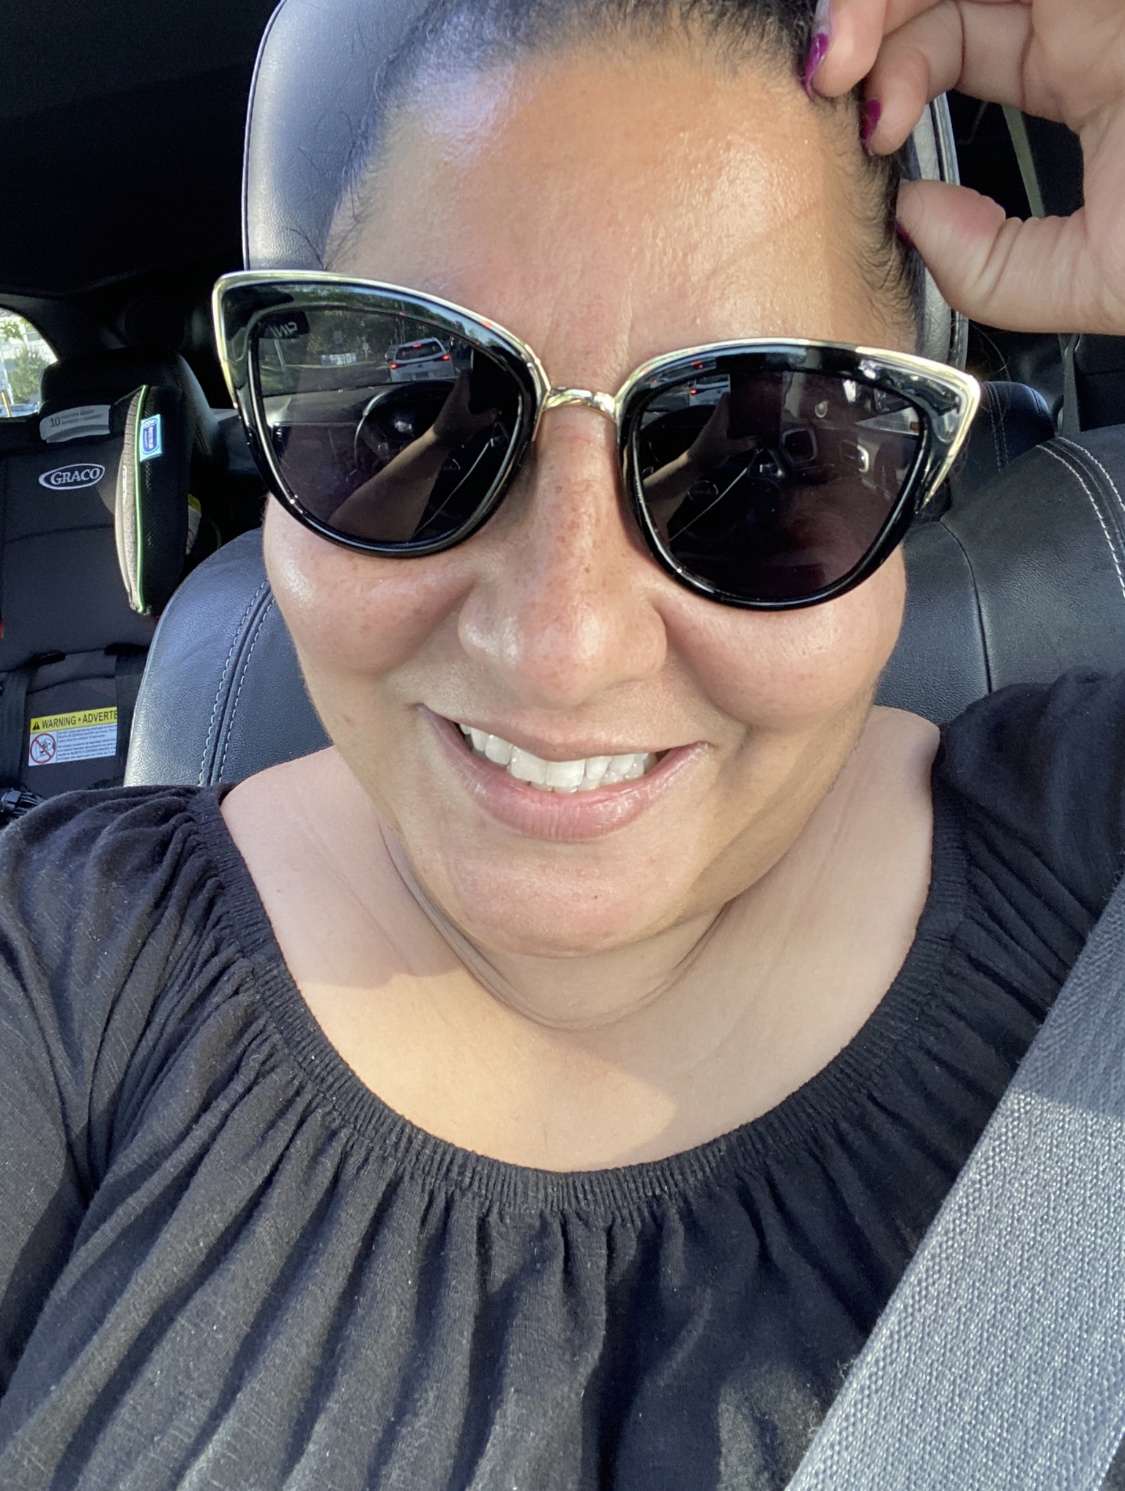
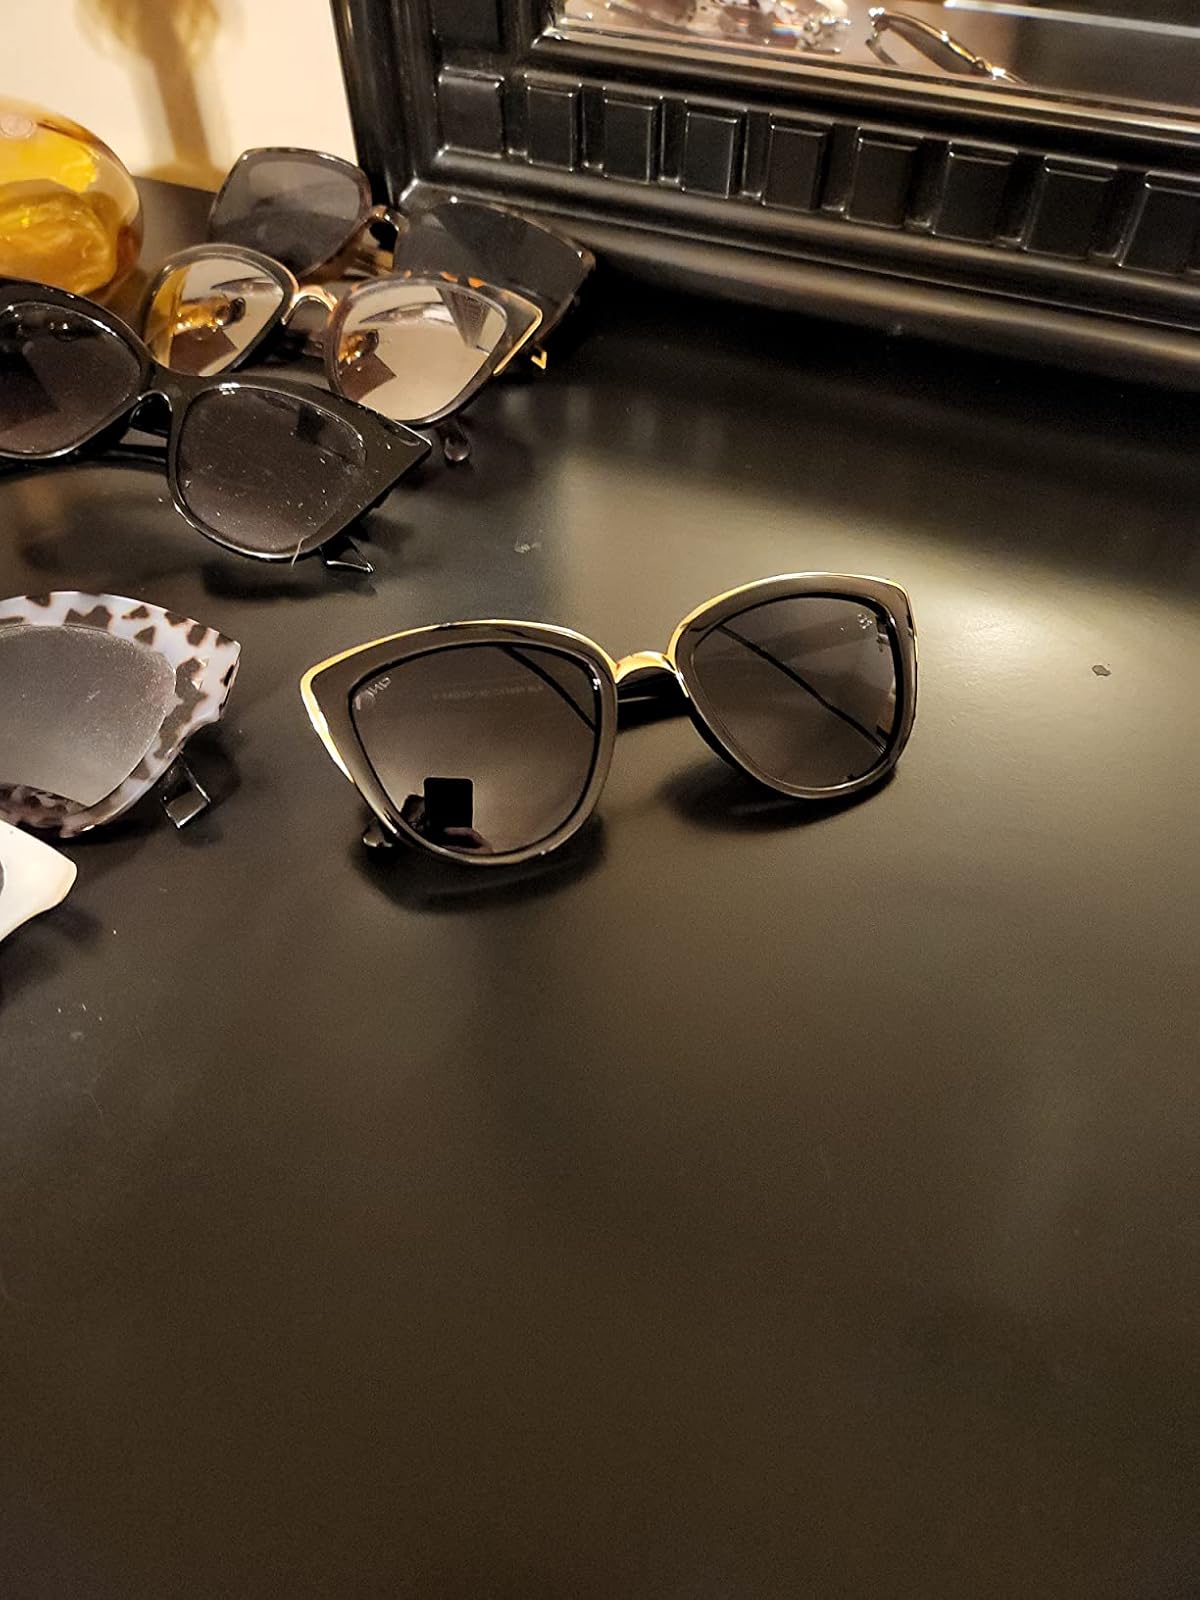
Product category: accessories_sunglasses
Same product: yes